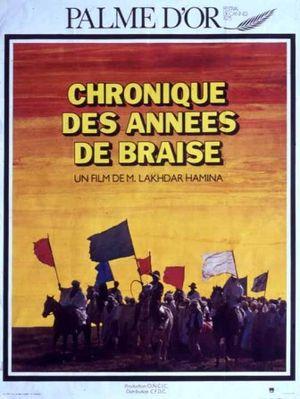
Affiche du film ""Chronique des années de braise"" de Lakhdar Hamina, réalisé en 1975."
Chronique des années de braise est un film algérien réalisé par Mohammed Lakhdar-Hamina, sorti en 1975. Il remporte la Palme d'or de la 28ᵉ édition du Festival de Cannes. Il est le seul film algérien à obtenir cette récompense.